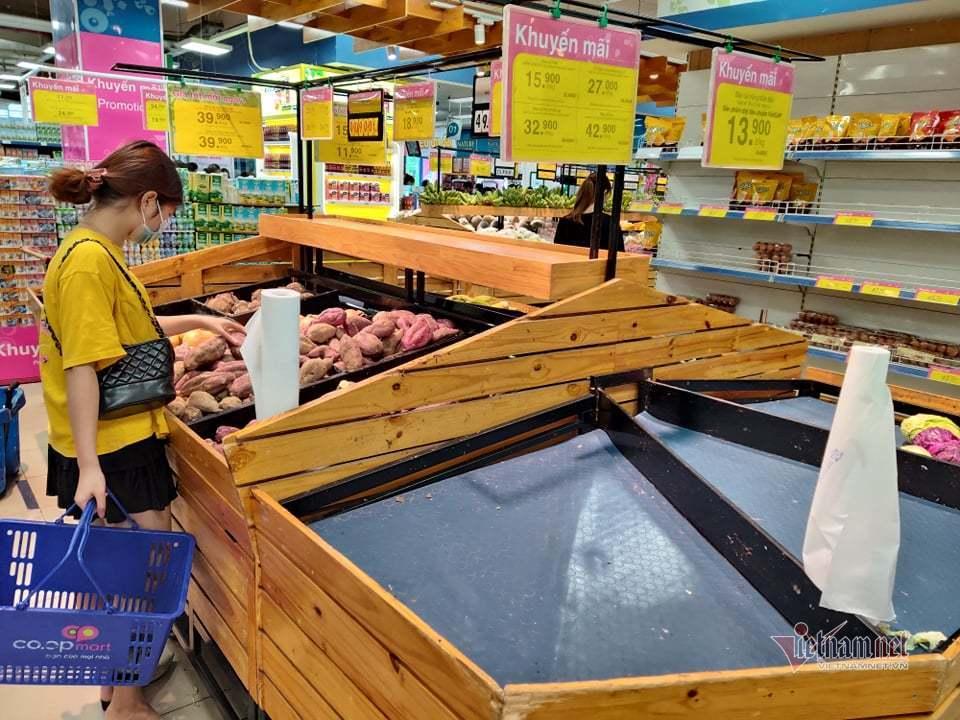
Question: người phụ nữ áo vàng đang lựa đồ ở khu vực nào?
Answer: ở khu bán rau củ quả trong siêu thị